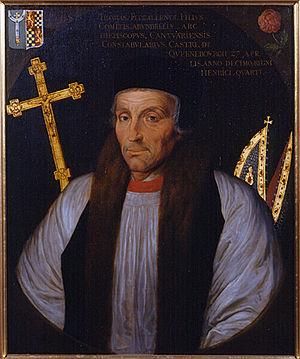
Cette page dresse une liste de personnalités mortes au cours de l'année 1414 :